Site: brandenburg
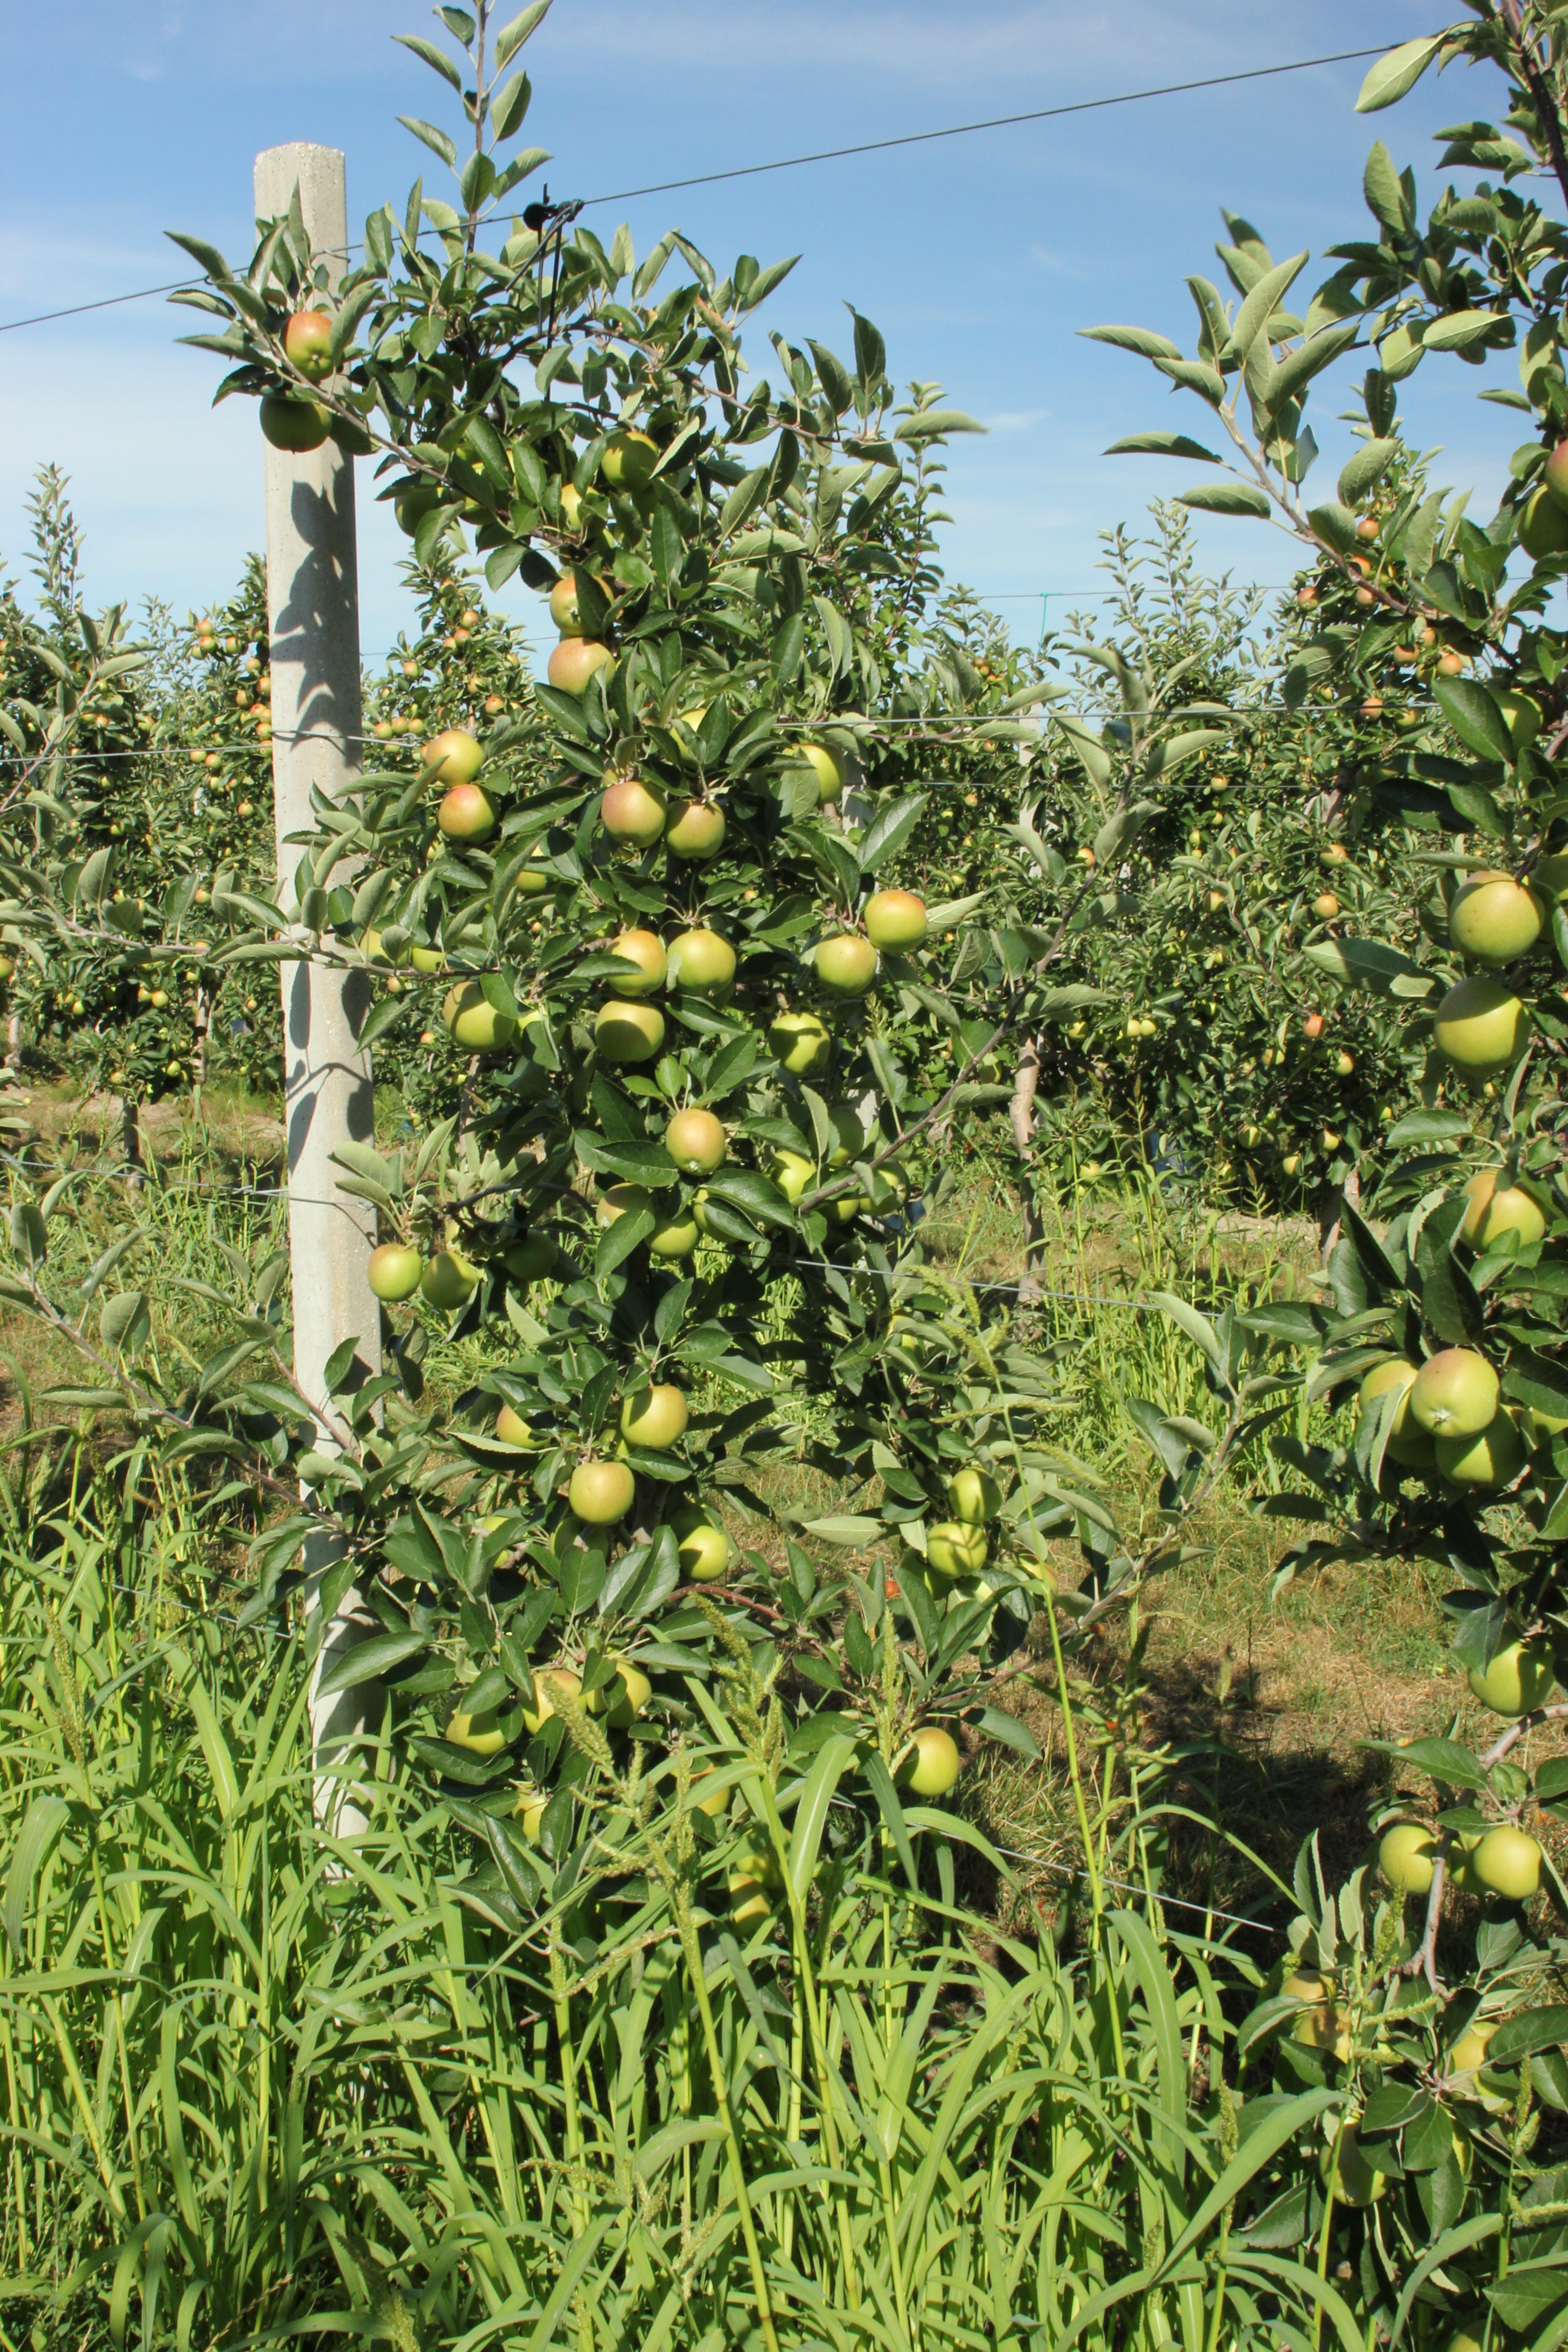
Growth stage (BBCH 77): Development of fruit